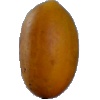
Label: Cucumber Ripe 2